Henry Carr (artist)

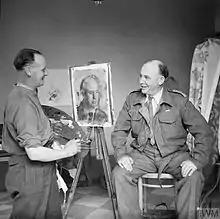
Carr painting a portrait of Edward Ardizzone

Henry Marvell Carr, , (16 August 1894 – 16 March 1970) was a successful British landscape and portrait painter who served as a war artist during World War II.